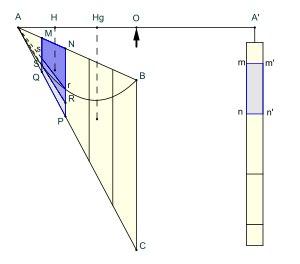
La Quadrature de la parabole est un traité de géométrie écrit par Archimède au IIIᵉ siècle av. J.-C., sous la forme d'une lettre à son ami Dosithée. Cette œuvre énonce 24 propositions sur les paraboles et démontre que l'aire d'un segment de parabole est égale aux 4/3 de l'aire du triangle inscrit dont la médiane est parallèle à l'axe de la parabole.